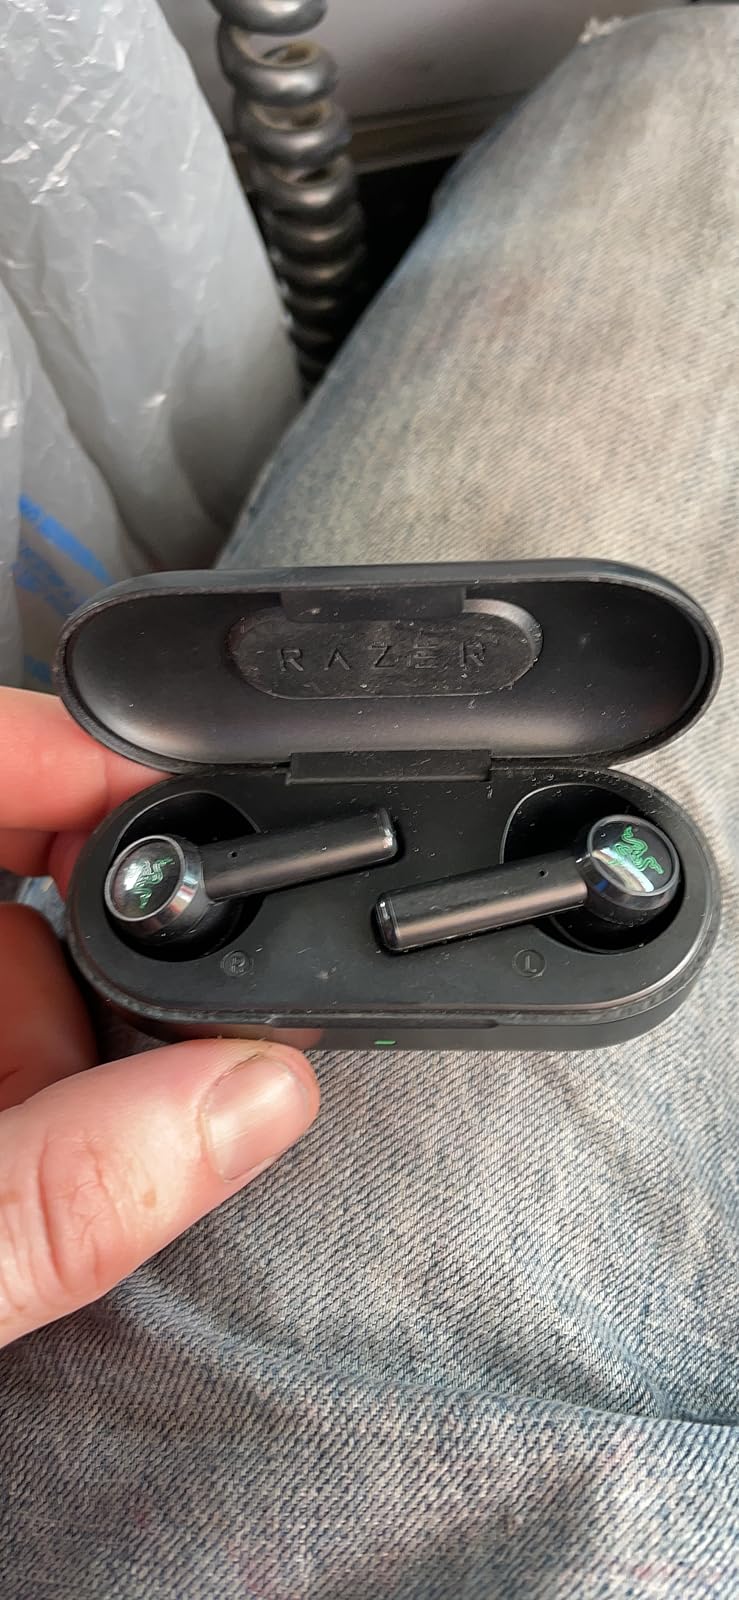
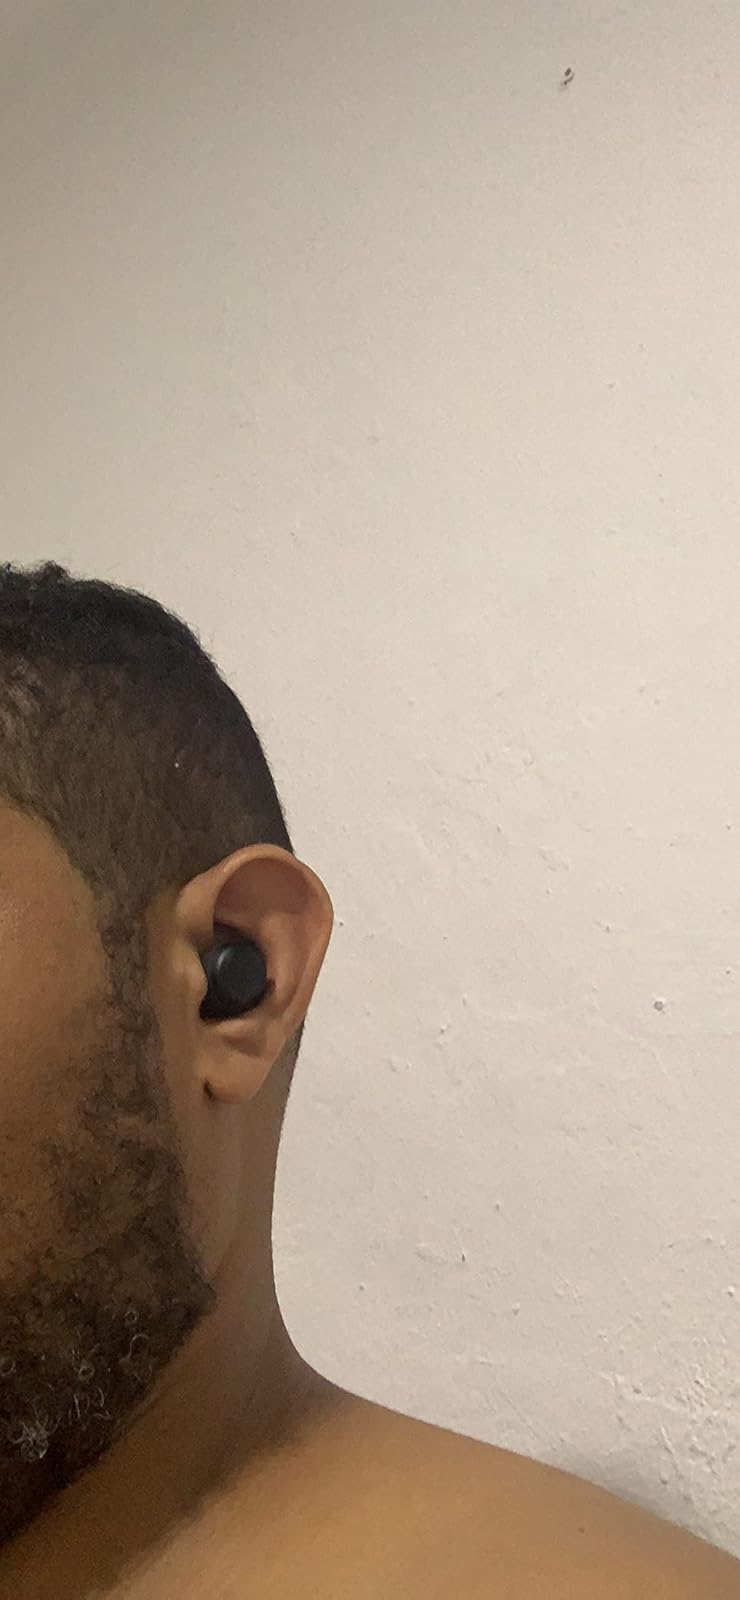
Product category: earbuds
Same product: no